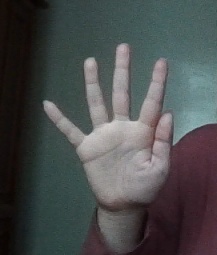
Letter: sheen